Holy Cross Crusaders women's basketball

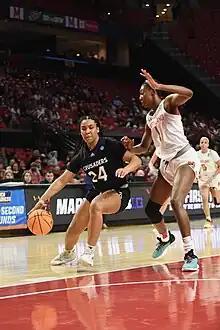
The Crusaders basketball team in the 2023 NCAA Division I women's basketball tournament

The Crusaders have appeared in the NCAA Women's Division I Basketball Championship 14 times. Their record is 2–14.